Accountability Day

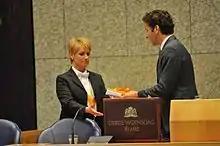
Accountability Day 2013 – Minister Dijsselbloem offers the 2012 Accountability files to a House aide.

Accountability Day (Dutch: "Verantwoordingsdag", popularly also referred to as "(woensdag) gehaktdag", "Wednesday Mincing Day")) is the day in the Netherlands when the national government and ministries present their annual reports to the House of Representatives. On the same day, the Court of Audit publishes its report on the inspections of those annual reports. Accountability Day is held every year on the third Wednesday in May. The annual reports not only account for how much money has been spent and on what; the specific goals that were envisioned, and to what degree they have been achieved in the past year, are also discussed.